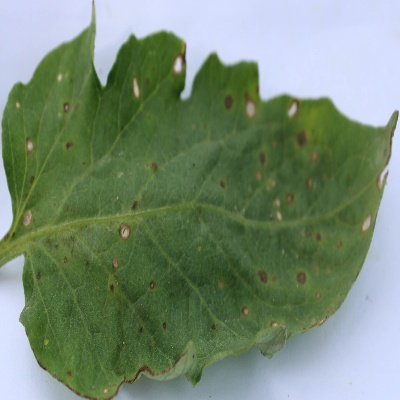
Crop: Tomato
Condition: septoria leaf spot